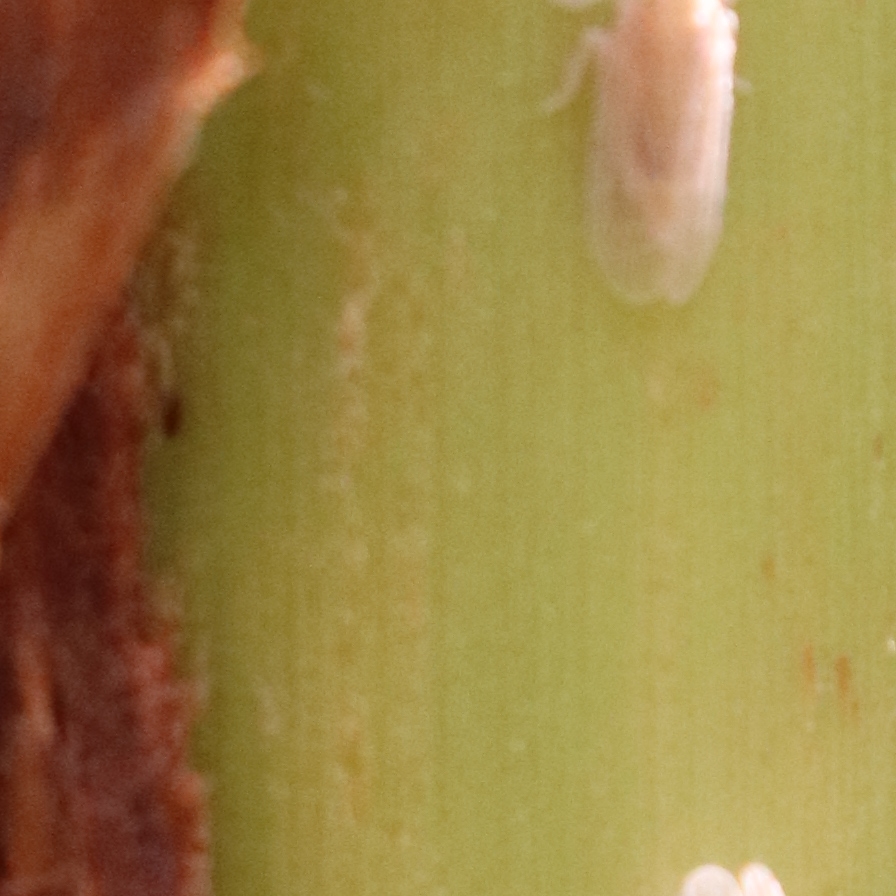
Label: Bug